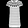
Label: Dress